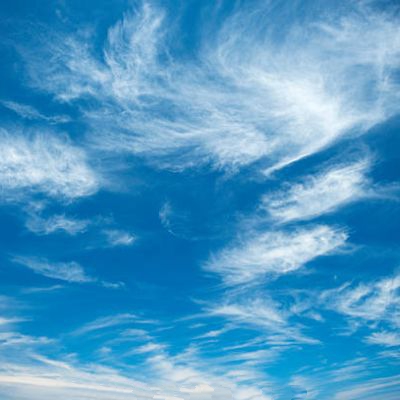
Cloud type: Cirrus (Ci)